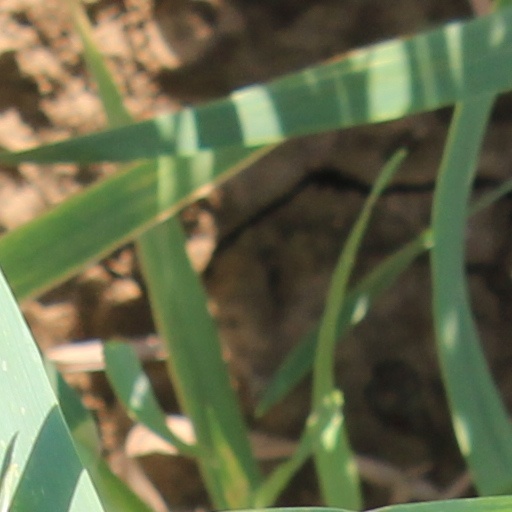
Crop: wheat